Buddhas of Bamiyan

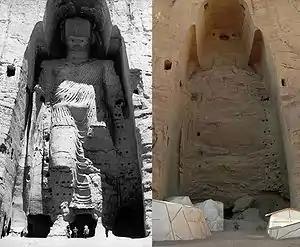
Taller, 55 meter Buddha in 1963 and in 2008 after destruction

Scientists from the Tokyo Research Institute for Cultural Properties in Japan, the Centre of Research and Restoration of the French Museums in France, the Getty Conservation Institute in the United States, and the European Synchrotron Radiation Facility (ESRF) in Grenoble, France, analysed samples from the paintings, typically less than 1 mm across. They discovered that the paint contained pigments such as vermilion (red mercury sulfide) and lead white (lead carbonate). These were mixed with a range of binders, including natural resins, gums (possibly animal skin glue or egg), and oils, probably derived from walnuts or poppies. Specifically, researchers identified drying oils from murals showing Buddhas in vermilion robes sitting cross-legged amid palm leaves and mythical creatures as being painted in the middle of the 7th century. It is believed that they are the oldest known surviving examples of oil painting, possibly predating oil painting in Europe by as much as six centuries. The discovery may lead to a reassessment of works in ancient ruins in Iran, China, Pakistan, Turkey, and India.